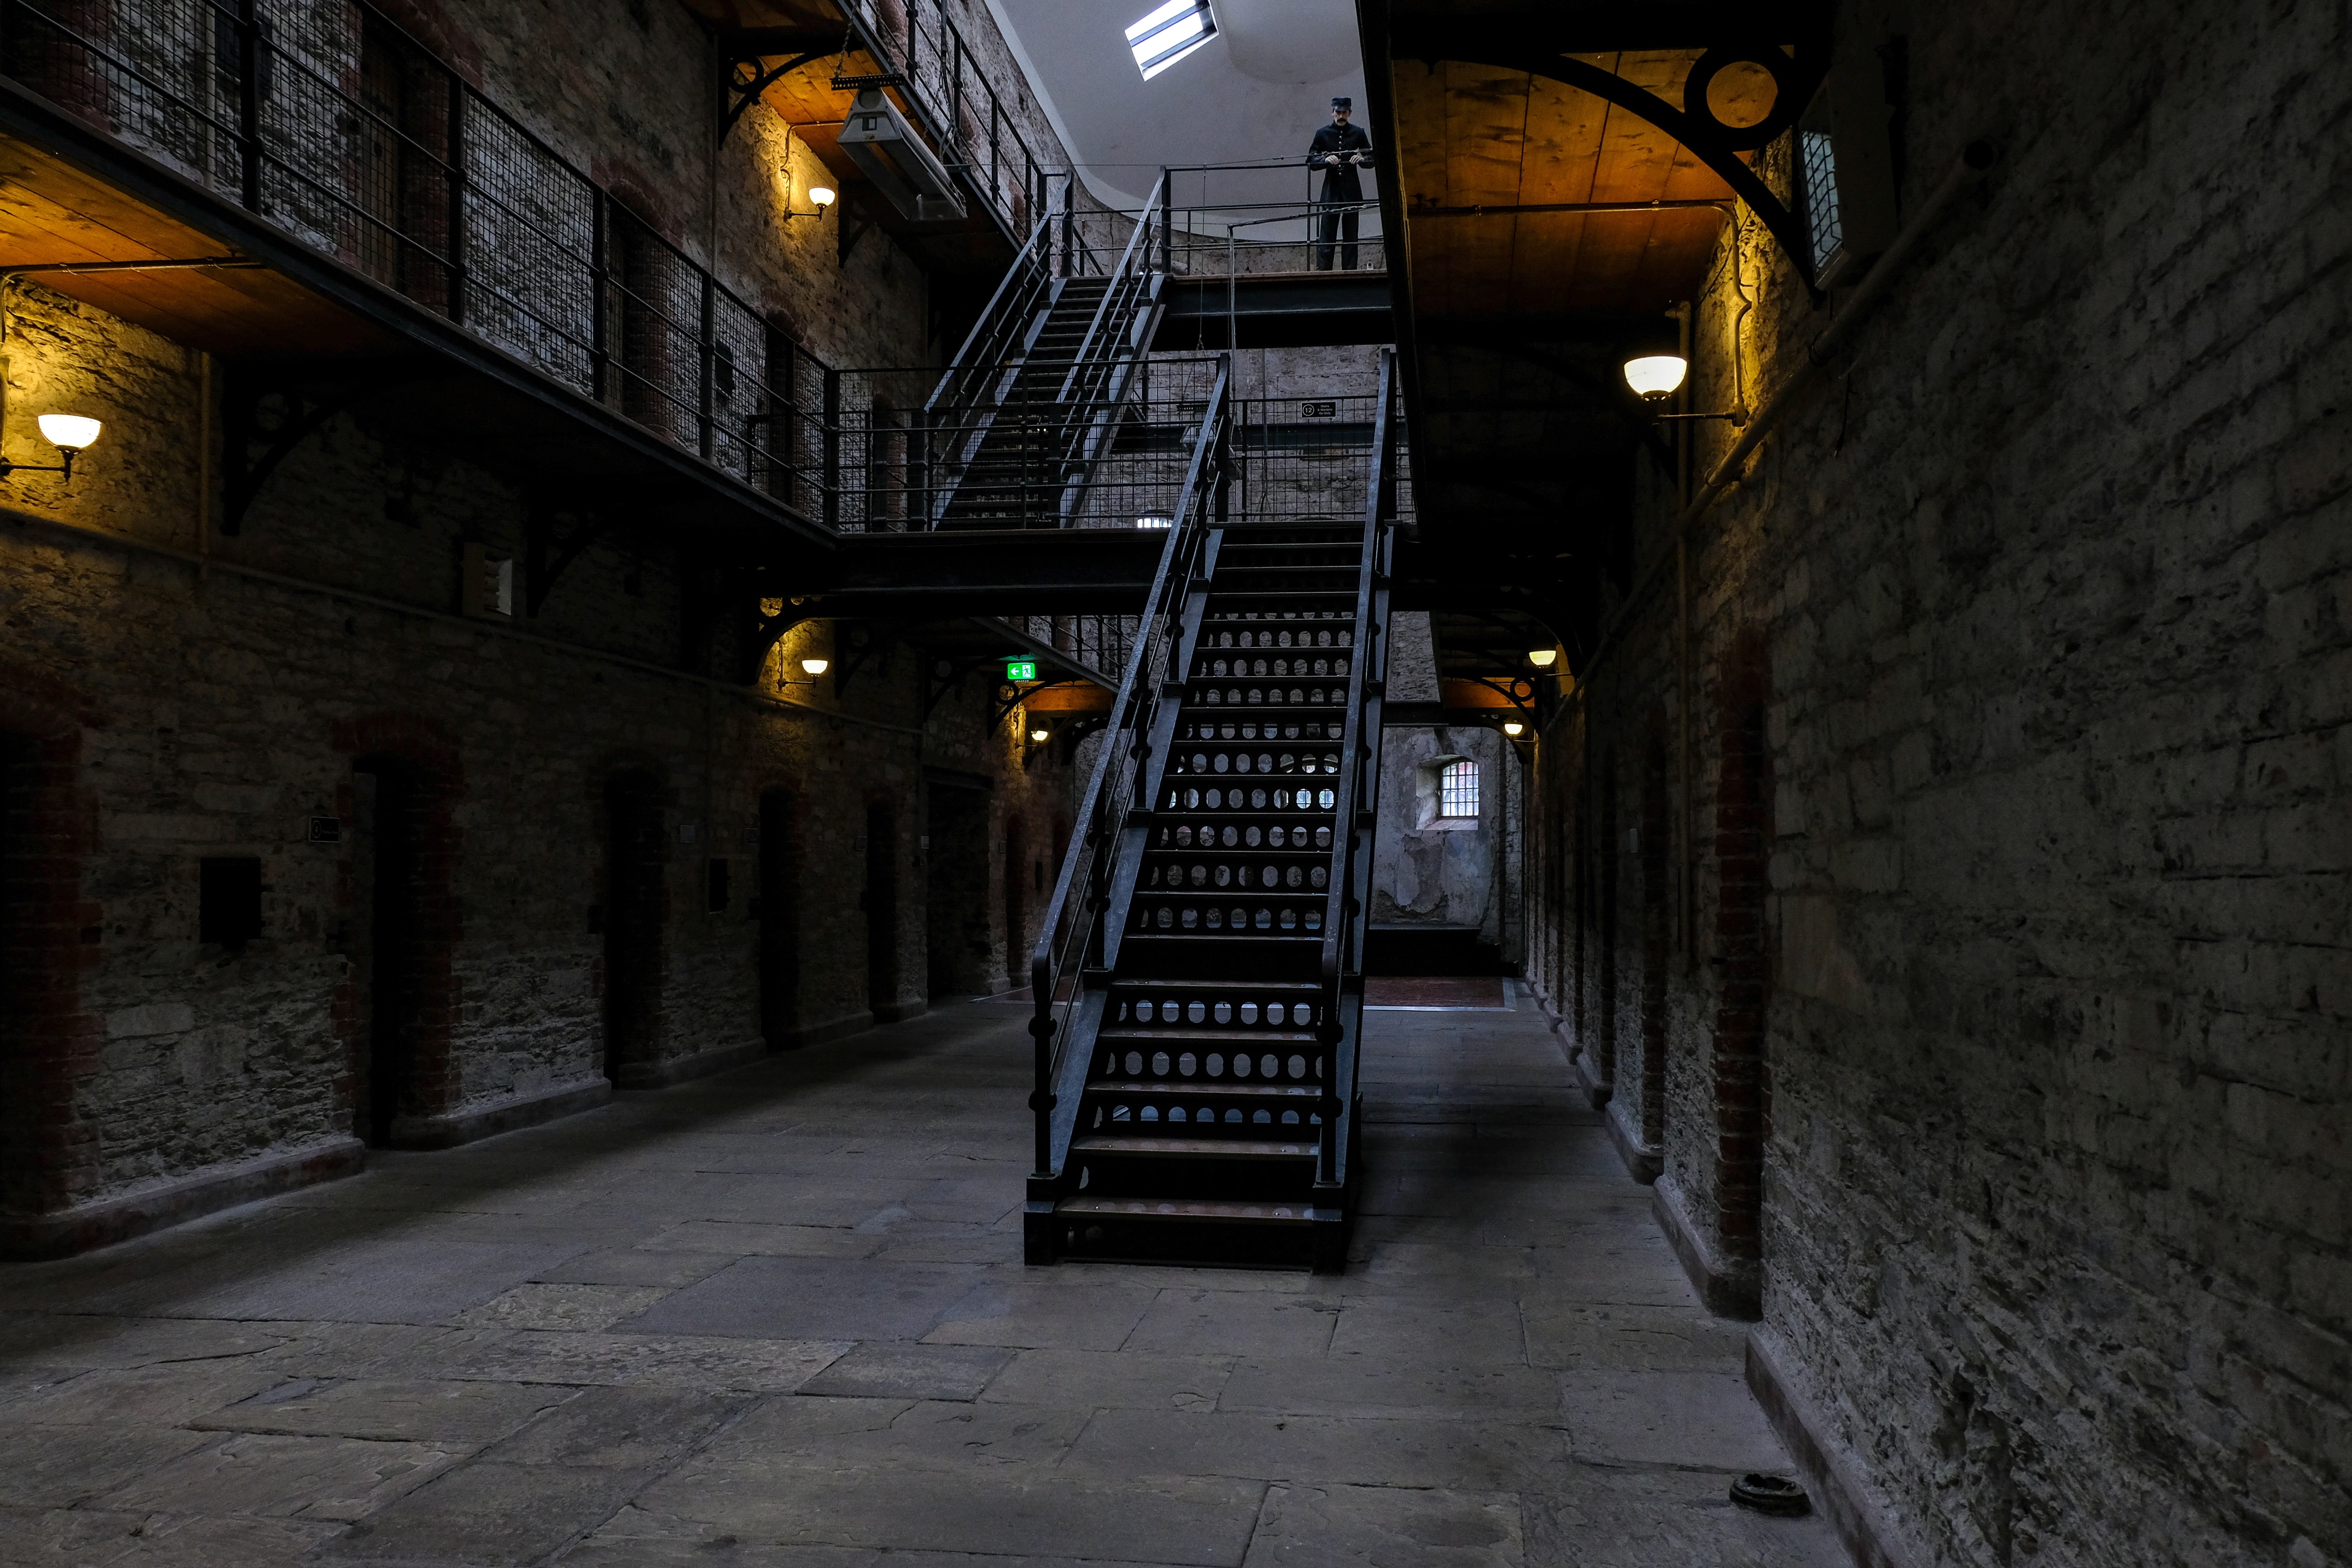
building, alley, infrastructure, darkness, architecture, street, stairs, night, road, city